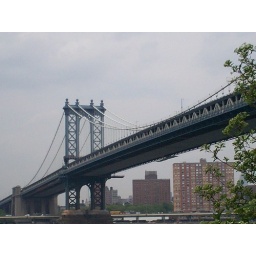
under the bridge by the red hot chili peppers